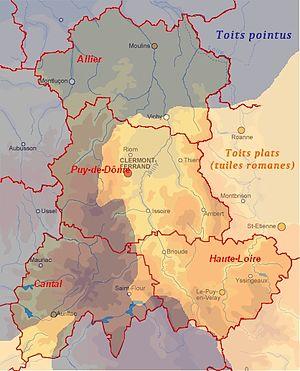
Carte des toits en Auvergne. Bleu
L'Auvergne est une région culturelle et historique de France située au cœur du Massif central.